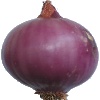
Label: Onion Red Peeled 1